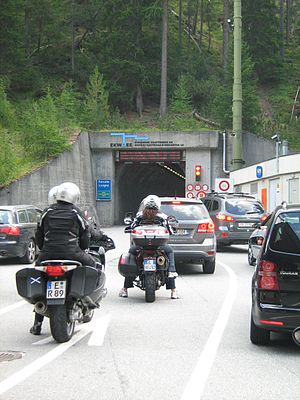
Livigno
Den stærkt benyttede vej til Livigno gennem Munt la Schera-tunnelen i Schweiz.
Indkørslen til tunnelen gennem Munt la Schera, som forbinder Schweiz med Livigno i Italien. 14. august 2012.
Livigno er den eneste italienske kommune, som ligger nord for Alpernes hovedvandskel. Kommunen ligger i provinsen Sondrio, som er en del af Lombardiet, som ligger mod sydøst, men er på de resterende sider omgivet af den schweiziske kanton Graubünden. Den eneste direkte forbindelse til Italien sker over Foscagnopasset, som var vinterlukket frem til 1950'erne. Andre forbindelser til omverdenen er Livignopasset, til Valposchiavo og Munt La Schera-tunnelen til Engadin. På grund af sin isolerede og alpine beliggenhed har Livigno en speciel status som toldfrit område.